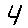
Label: 4